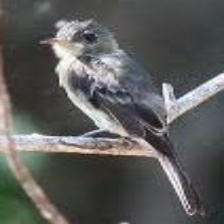
Species: NORTHERN BEARDLESS TYRANNULET
Scientific name: CAMPTOSTOMA IMBERBE